Canyon Lake, California

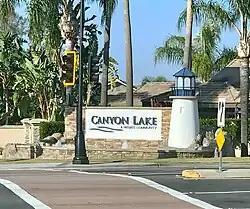
Entry monument to the Canyon Lake gated community

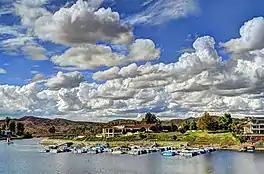
Canyon Lake Lodge

Canyon Lake is a city and gated community in Riverside County, California, United States, located on Canyon Lake reservoir. Canyon Lake began as a master-planned community developed by the Corona Land Company in 1968. The City of Canyon Lake was incorporated on December 1, 1990. Railroad Canyon Dam was built in 1927, and impounds the San Jacinto River to fill the reservoir, which covers and has of shoreline.